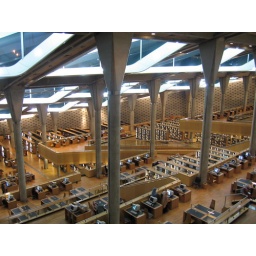
My office is on the lowest floor in the far right corner ;)